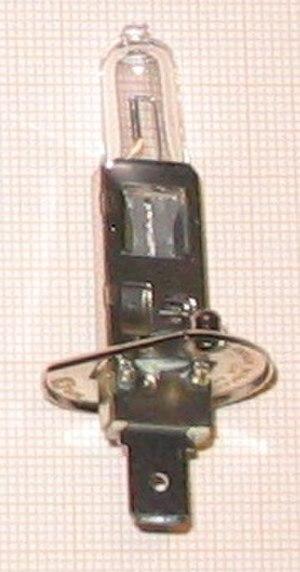
La lampe à incandescence halogène produit de la lumière, comme une lampe à incandescence classique, en portant à incandescence un filament de tungstène, mais des gaz halogénés à basse pression ont été introduits dans une ampoule en verre de quartz supportant les hautes températures et permettant la régénération du filament, au moins partiellement, ce qui augmente la durée de vie de l'ampoule.